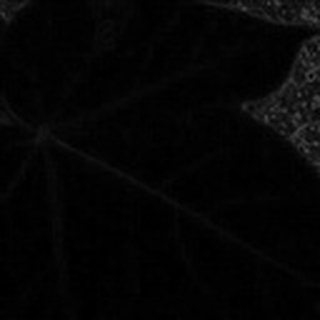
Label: healthy_cotton